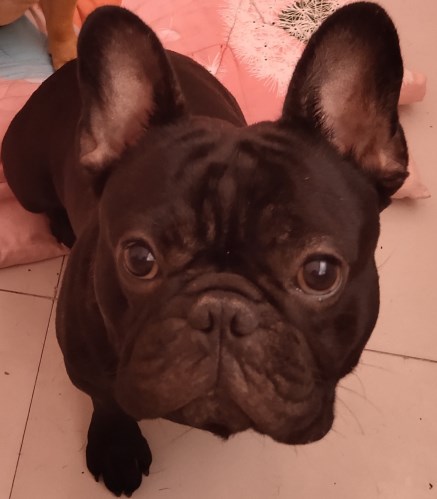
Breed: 1121-n000002-French_bulldog